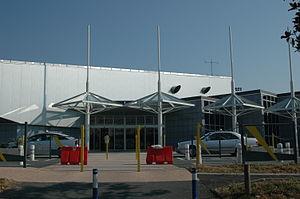
Les Pyrénées-Atlantiques sont desservis par plusieurs réseaux de transport en commun urbains et interurbains et sont reliés aux autres destinations nationales et internationales par diverses dessertes ferroviaires, routières et aériennes.
L'aéroport de Biarritz Pays Basque est un aéroport français situé sur les communes d'Anglet et de Biarritz dans le département des Pyrénées-Atlantiques et la région Nouvelle-Aquitaine, dont la création date des années 1950. L'aérogare, la tour de contrôle, le hangar Dassault Aviation, et les aéro-clubs sont situés sur le territoire angloy, seule l'extrémité ouest de la piste est située sur le territoire biarrot. Cet aéroport est l'un des rares en France à être situé au cœur d'une agglomération.